Pöörilaid

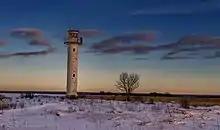
Pöörilaiu lighthouse

Pöörilaid (alternately: Pööriotsa laid) is an islet in the Baltic Sea belonging to the country of Estonia.